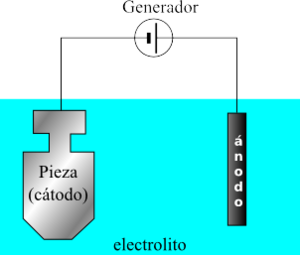
Principe du dépôt électrolytique